William Harrison (MP)

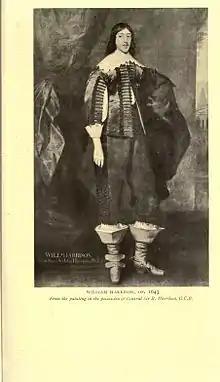
William Harrison

He was the son of Sir John Harrison, by his first wife, and sister of the memoirist Ann, Lady Fanshawe. He graduated from St Catharine's College, Cambridge early in 1638, having been there about a year since matriculation, and having joined Gray's Inn in October 1637. His sister recorded his selection (for Queenborough) "around 1641" at the beginning of the Long Parliament. Queenborough on the coast of Kent was a rotten borough in the fashion of the 17th century: one of its MPs would be nominated, by the normal convention, by the future Philip Herbert, 4th Earl of Pembroke, from 1616, as Constable of the Castle.